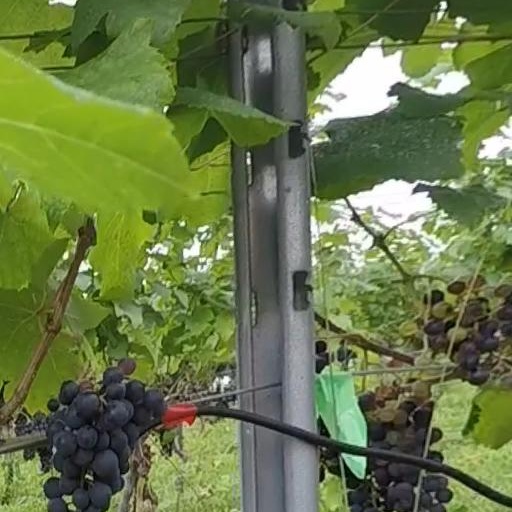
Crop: grape